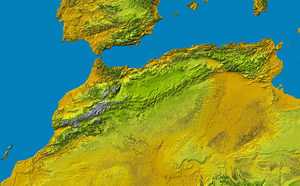
Afrikas historie / Fra 500 til 1800 / Nordafrika / Maghreb
Atlasbjergene skiller Sahara fra havet.
Afrikas historie begynder med kontinentets forhistorie og fremkomsten af de tidligste mennesker, Homo sapiens, i østlige Afrika og fortsætter ind i nutiden med en opsplitning i en mangfoldighed af politisk udviklede stater. En del tidlige beviser på landbrug i Afrika er dateret til 16.000 f.Kr., og metalfremstilling kendes fra omkring 4.000 f.Kr. Den dokumenterede historie af tidlig civilisation opstod i oldtidens Egypten og senere i Nubien, området Maghreb i nordvestlige Afrika, og Afrikas horn i østlige Afrika. I løbet af middelalderen spredte islam sig fra Arabien gennem regionen, krydsede Maghreb og Sahel. Et markant center for muslimsk kultur var Timbuktu. En del betydelige førkoloniale stater og samfund i Afrika var blandt andet Nokkulturen, Maliriget, Ashantiriget, kongedømmet Mapungubwe, kongeriget Sine, kongeriget Saloum, Baolriget, kongeriget Zimbabwe, Kongoriget, oldtidens Karthago, Numidien, Mauretanien, kongeriget Aksum, Ajuuraan-staten og Adal-sultanatet.